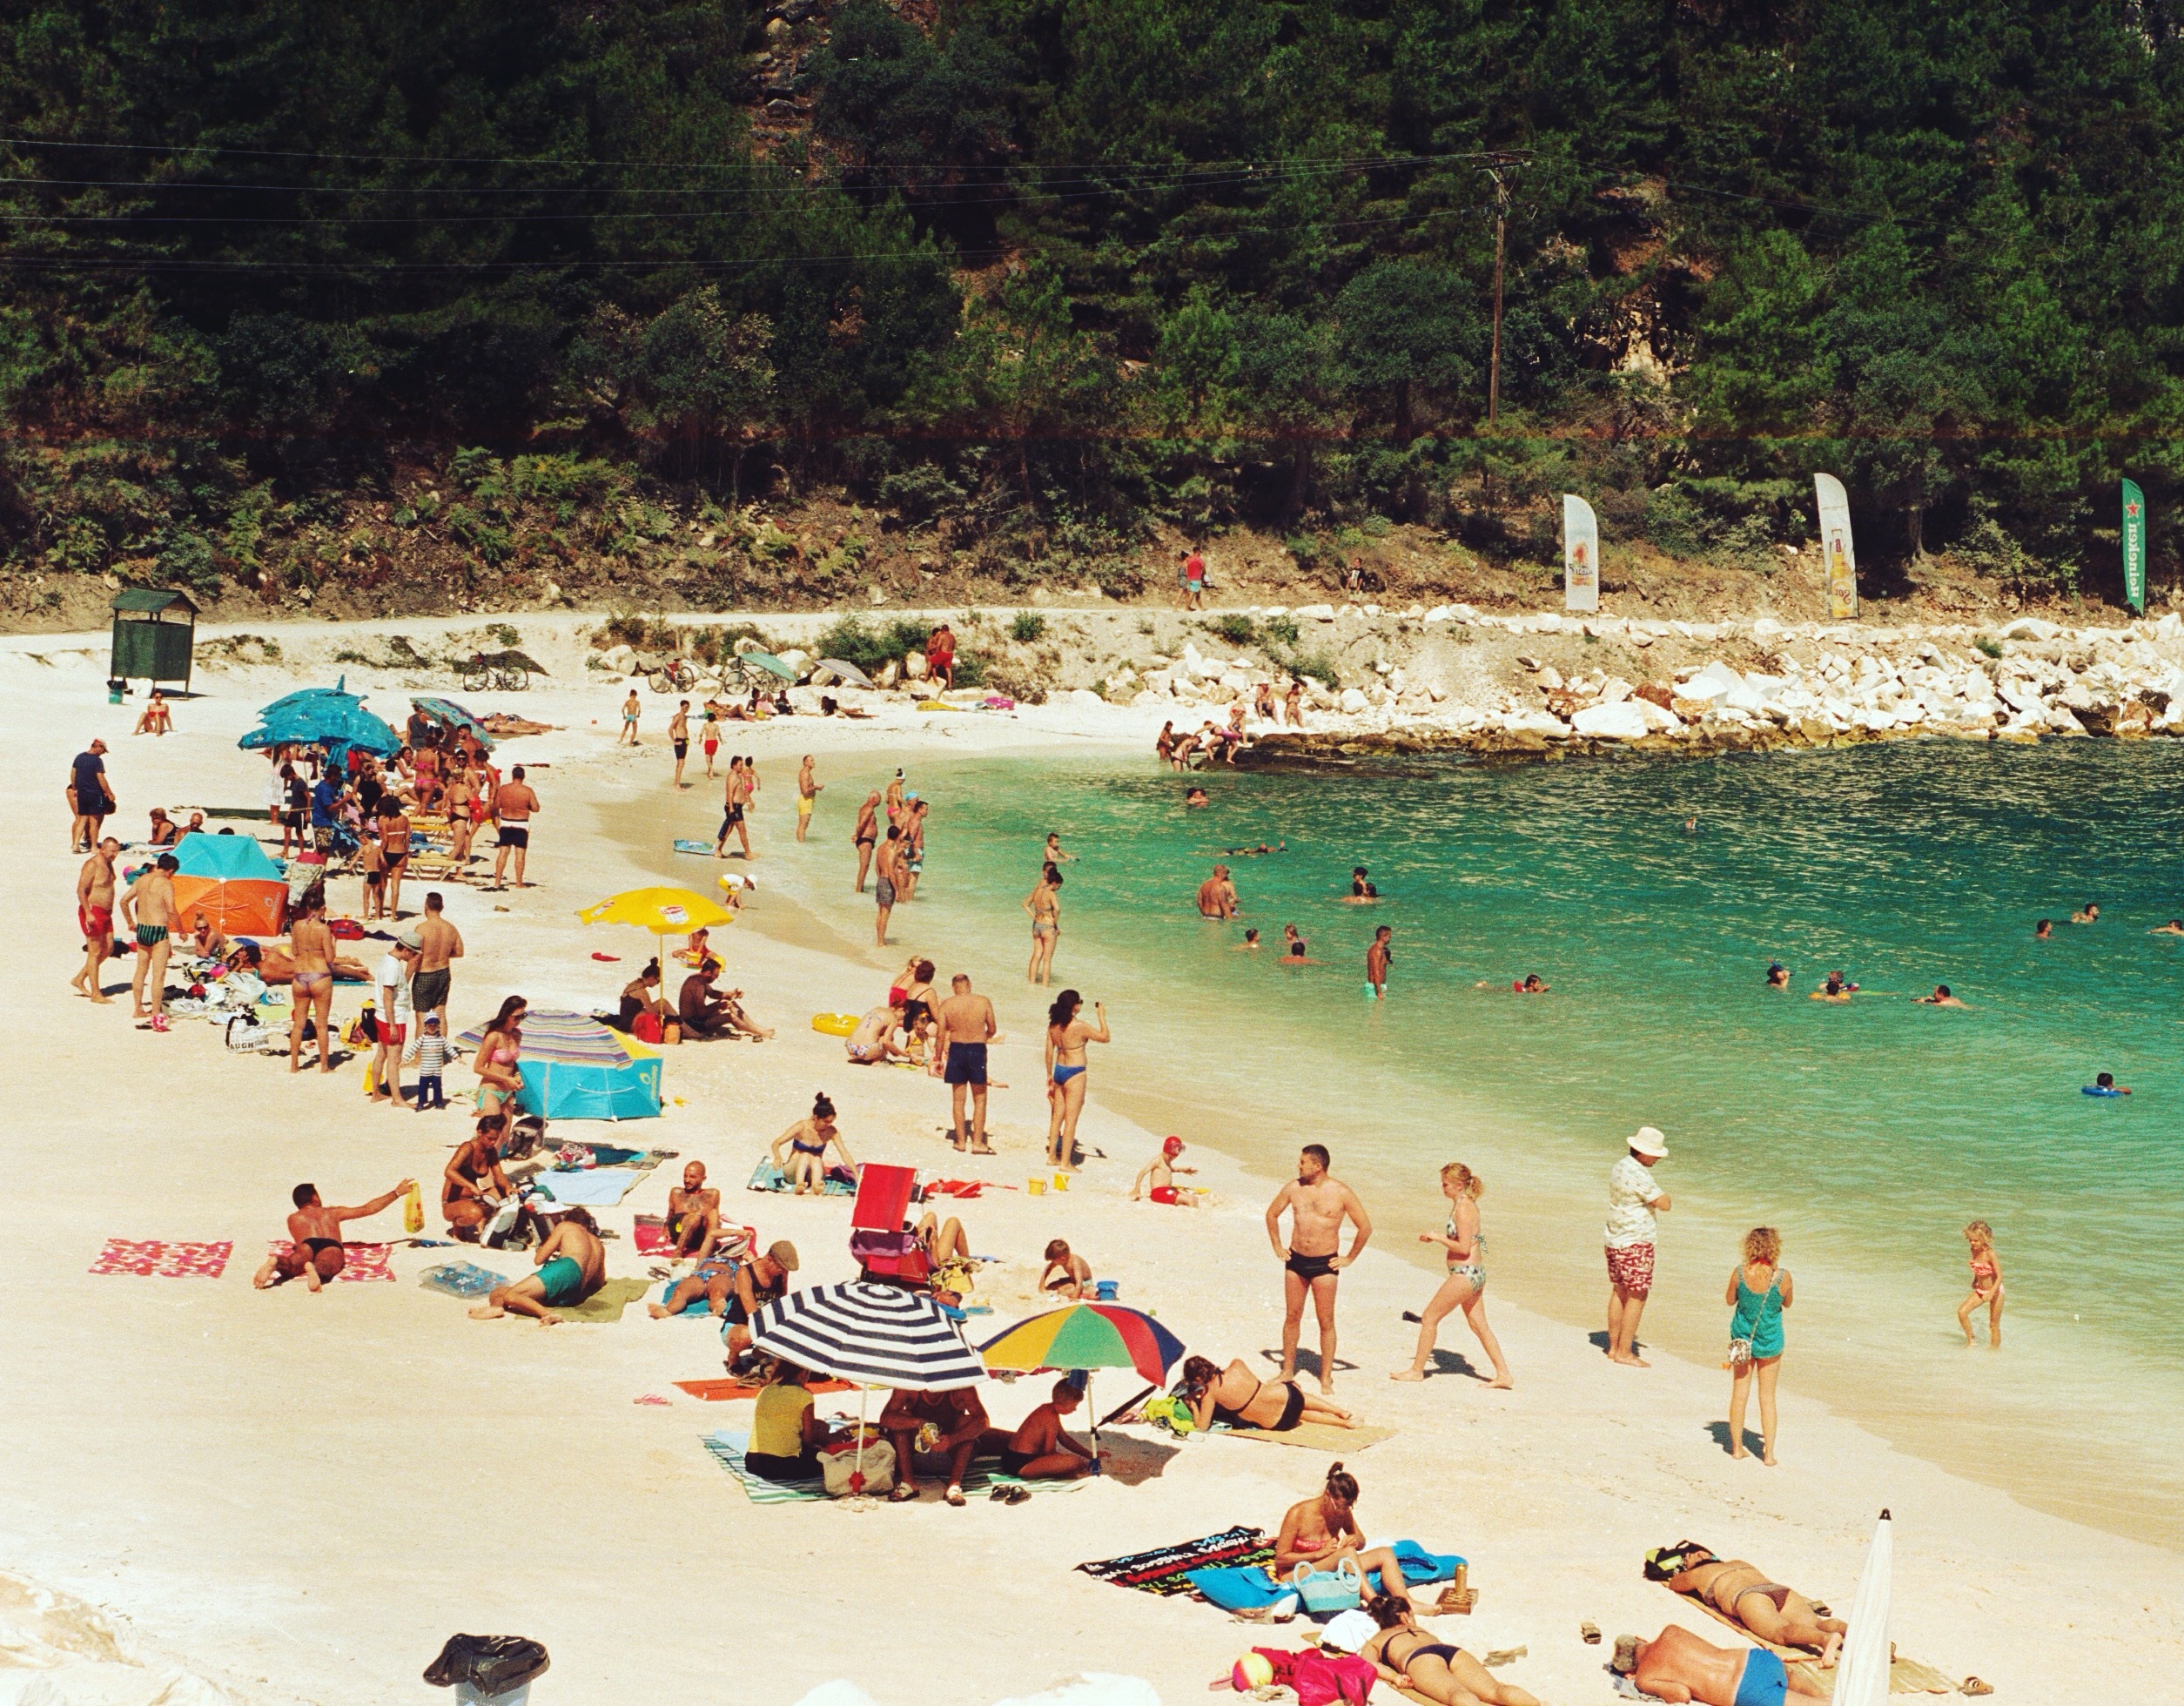
beach, sea, vacation, amusement park, park, leisure, resort, water park